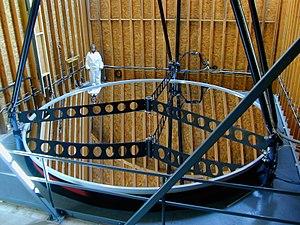
Le Large Zenith Telescope est un télescope zénithal de 6 mètres de diamètre géré par l'Université de la Colombie-Britannique. Il est situé dans la Malcolm Knapp Research Forest de Maple Ridge, à 70 km à l'Est de Vancouver.